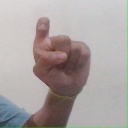
अक्षर: इ